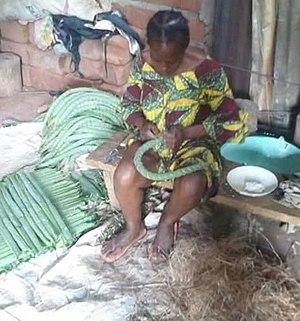
Activité culinaire: bâton de manioc
Asso-Obam qui signifie en langue omvang cachette contre l´épervier est un village du Cameroun situé dans la région du Centre, le département du Nyong-et-Mfoumou et la commune d'Ayos.